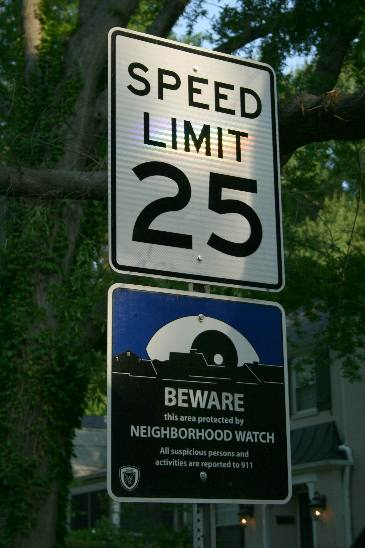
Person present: No